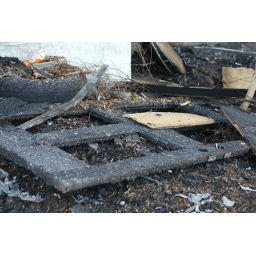
the front door of a house that went up in flames on S Roxboro St (Durham, NC 2010)